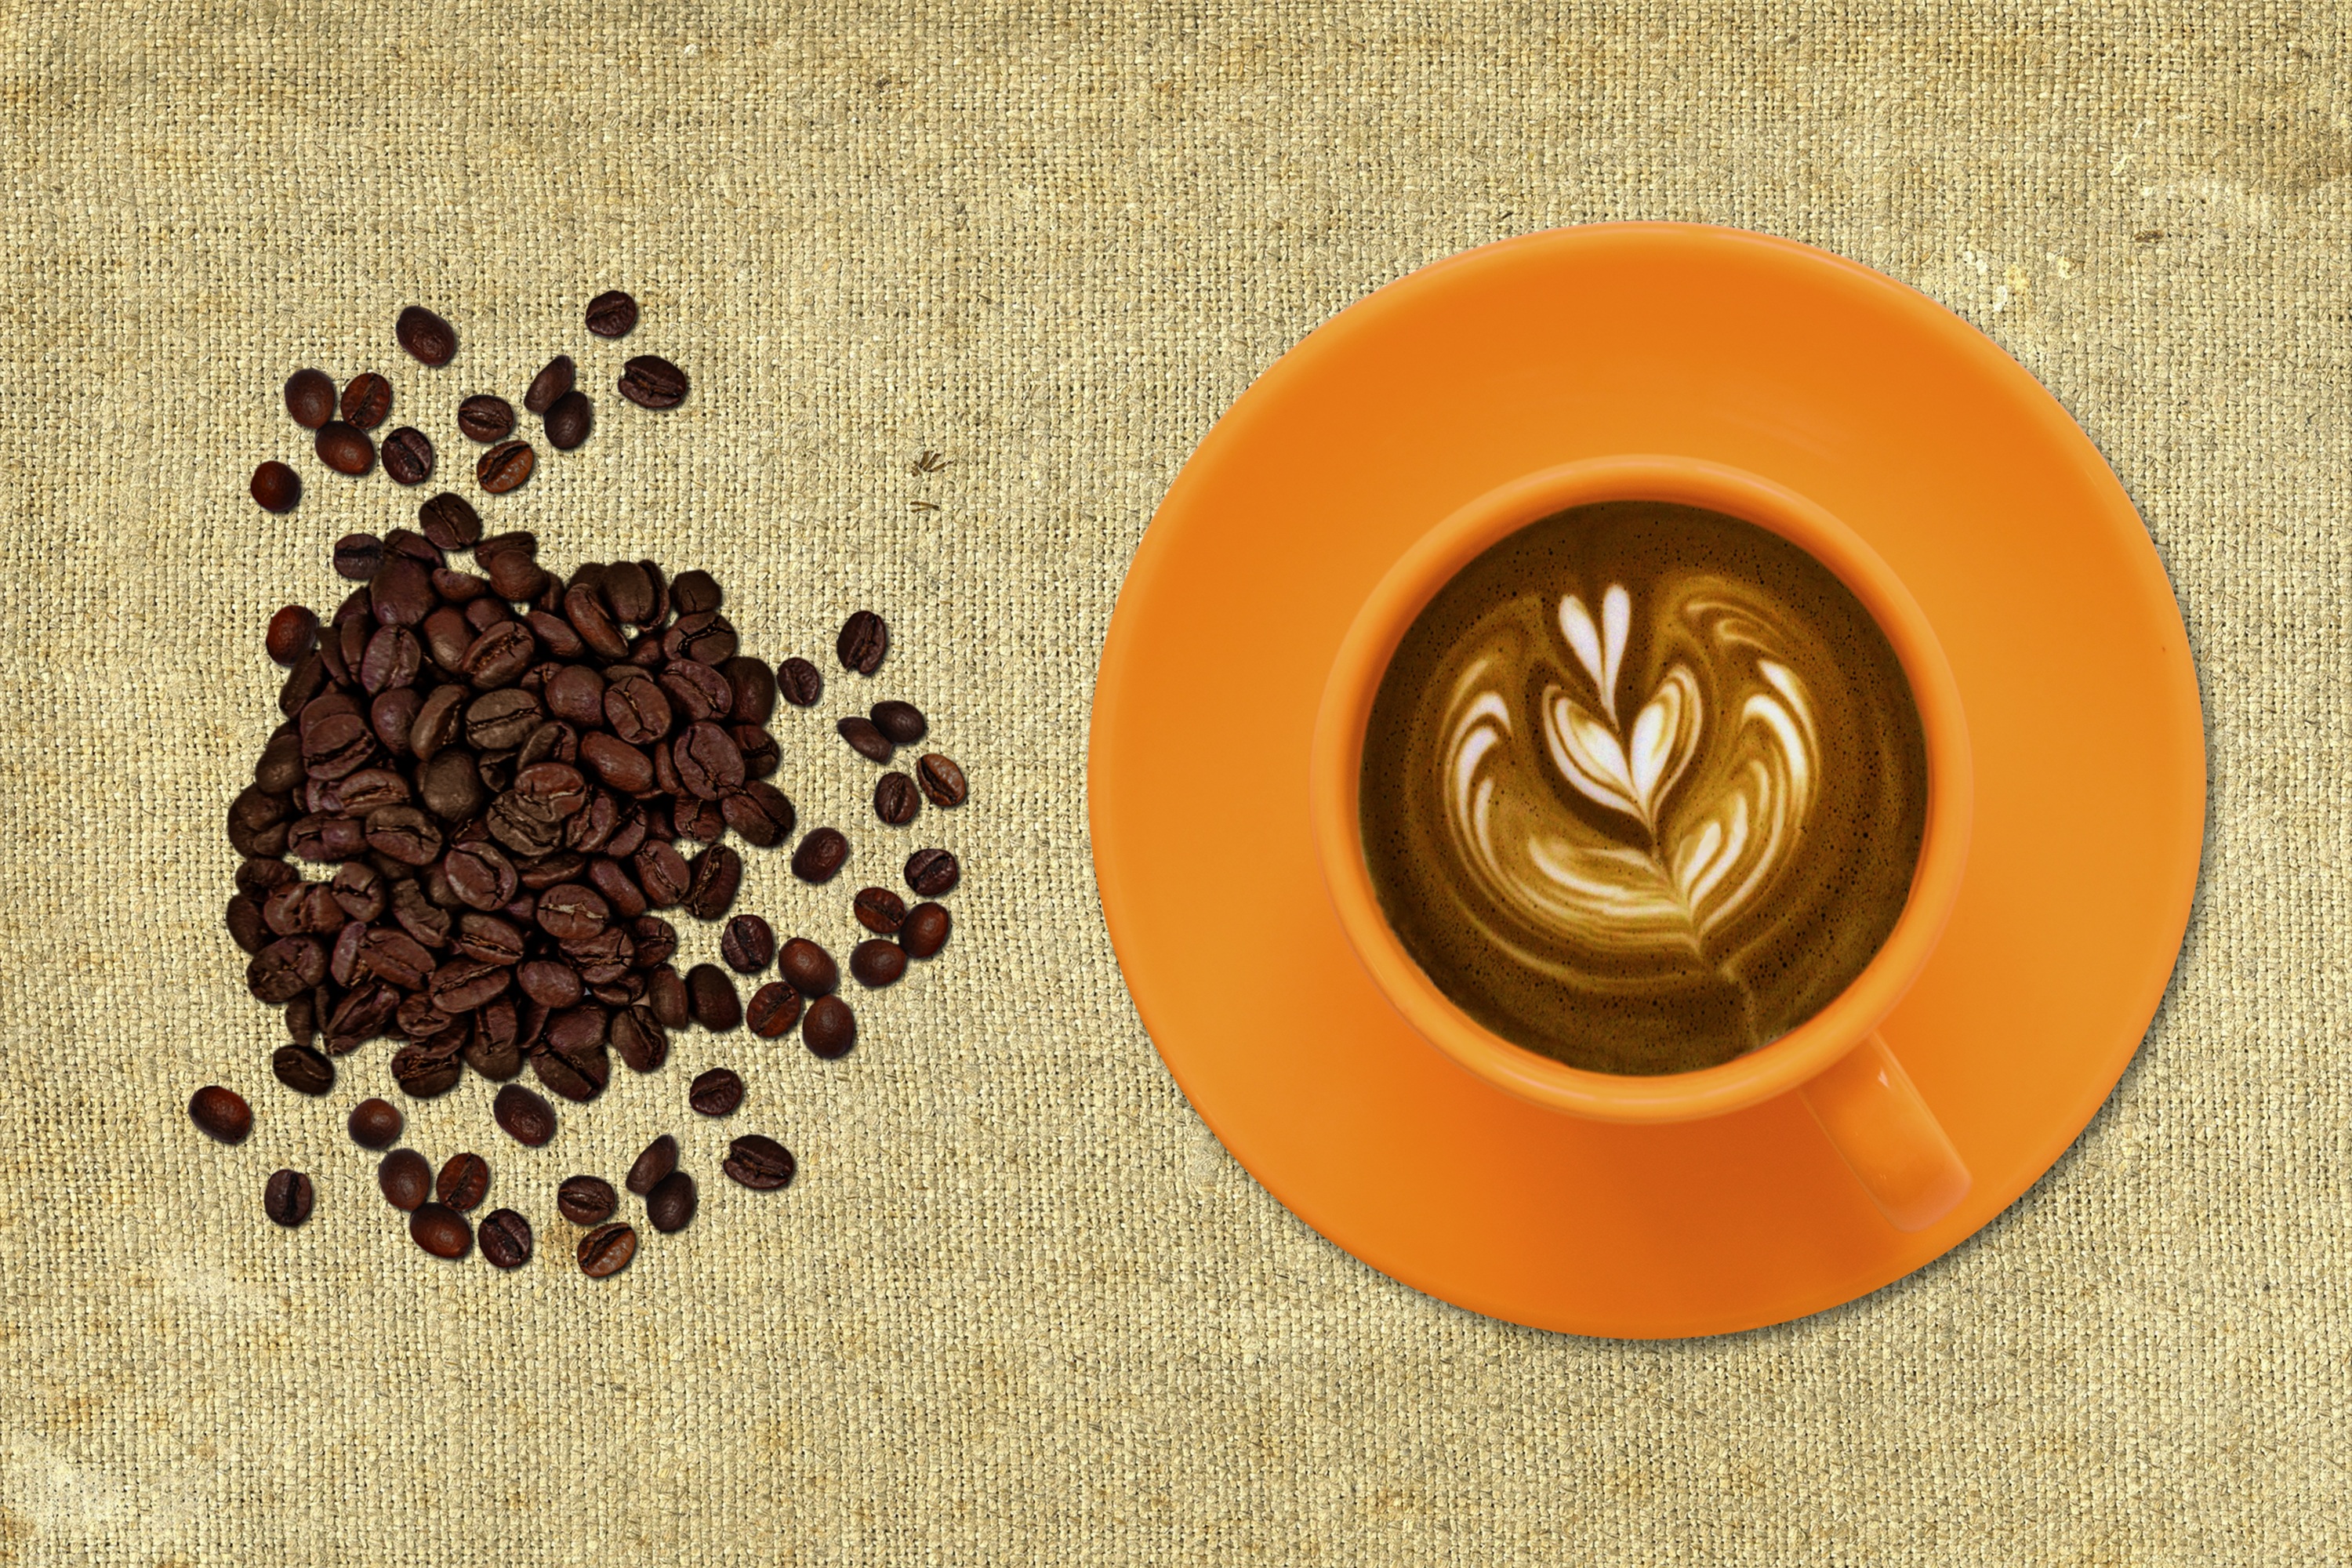
liquid, cafe, coffee, white, morning, restaurant, bar, aroma, cup, latte, cappuccino, shop, food, produce, saucer, ceramic, menu, shadow, plate, fresh, clean, beverage, drink, business, lifestyle, breakfast, linen, espresso, coffee cup, spoon, kitchenware, waiter, tablecloth, burlap, caffeine, art, happy, happiness, hot, refreshment, table cloth, porcelain, simple, beans, service, serving, cafeteria, retail, served, coffee beans, barista, jute, coffee cup isolated, cup and saucer, black coffee, loose coffee beans, loose beans, teaspoon, white cup and saucer, decaf, coarse linen